History of civil rights in the United States

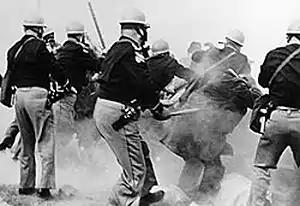
Police attack non-violent marchers on "Bloody Sunday", the first day of the Selma to Montgomery marches.

National media attention also greatly contributed to the march's national exposure and probable impact. In the essay "The March on Washington and Television News", historian William Thomas notes: "Over five hundred cameramen, technicians, and correspondents from the major networks were set to cover the event. More cameras would be set up than had filmed the last presidential inauguration. One camera was positioned high in the Washington Monument, to give dramatic vistas of the marchers". By carrying the organizers' speeches and offering their own commentary, television stations framed the way their local audiences saw and understood the event.